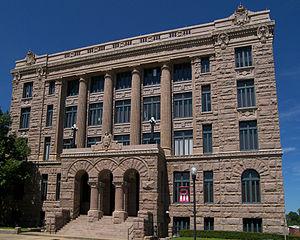
Le comté de Lamar, en anglais : Lamar County, est un comté situé dans le nord-est de l'État du Texas aux États-Unis. Fondé le 17 décembre 1840, son siège de comté est la ville de Paris. Selon le recensement des États-Unis de 2010, sa population est de 49 793 habitants, estimée, en 2018 à 49 728 habitants. Le comté a une superficie de 2 415 km², dont 2 375 km² en surfaces terrestres. Il est nommé en l'honneur de Mirabeau Bonaparte Lamar, le deuxième président de la République du Texas.